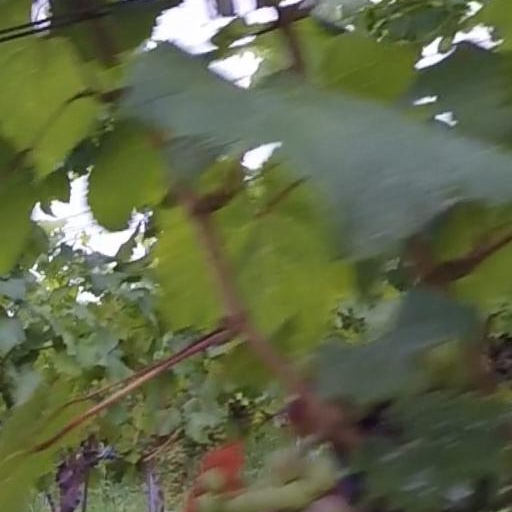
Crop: grape